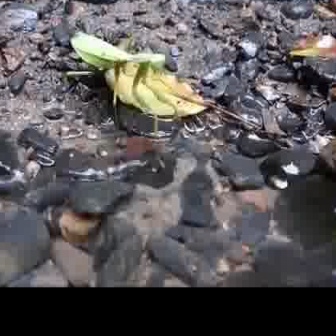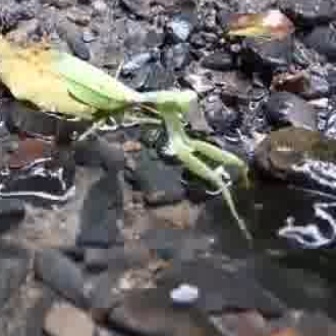
  Please identify the target specified by the bounding box [60,30,177,147] in the first image and locate it in the second image. Return the coordinates in [x_min,y_min,x_max,y_max] format.
Answer: [53,53,251,250]